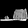
Label: Sandal